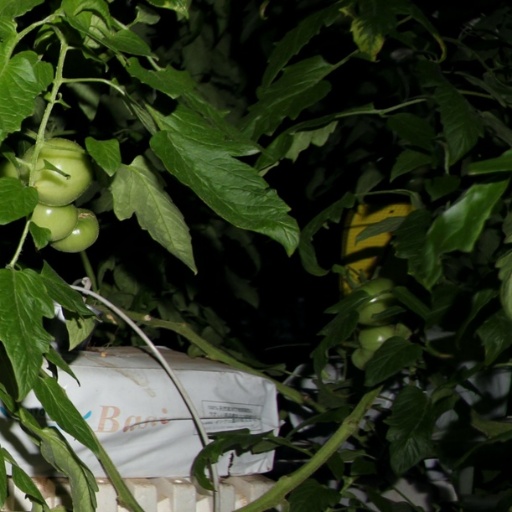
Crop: tomato